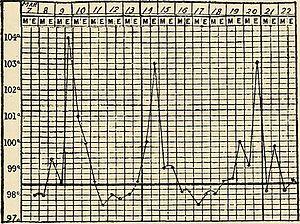
La fièvre des tranchées, également appelée fièvre quintane, fièvre de Volhynie, fièvre de la Meuse... est une maladie infectieuse causée par la bactérie Bartonella quintana transmis par les Pediculus humanus humanus.